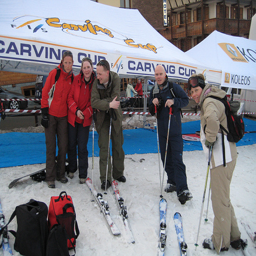
Three people lean on their ski poles near two smiling others.
Several people wearing winter clothes stand near white tents and skis.
Five skiers who have taken off their skis.
Several people pose outside of tents in front of skis and luggage.
A group of people standing outside in the snow.